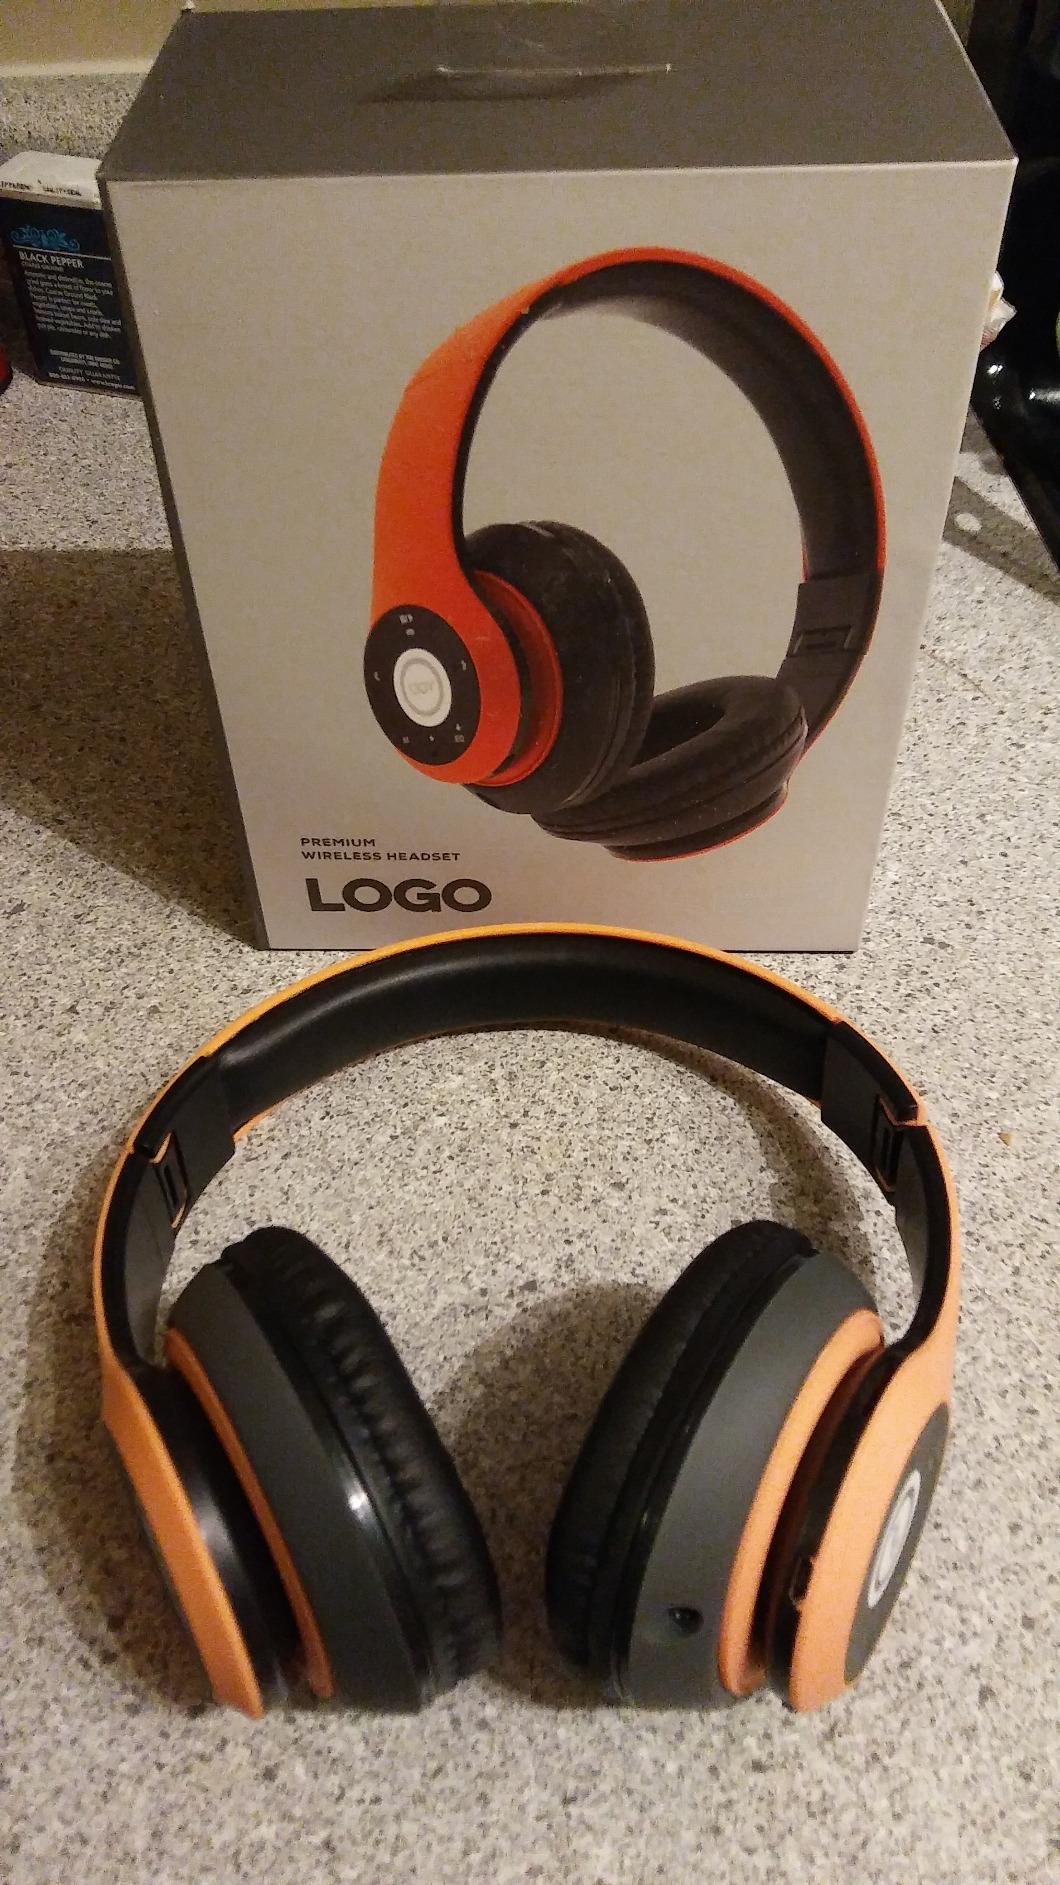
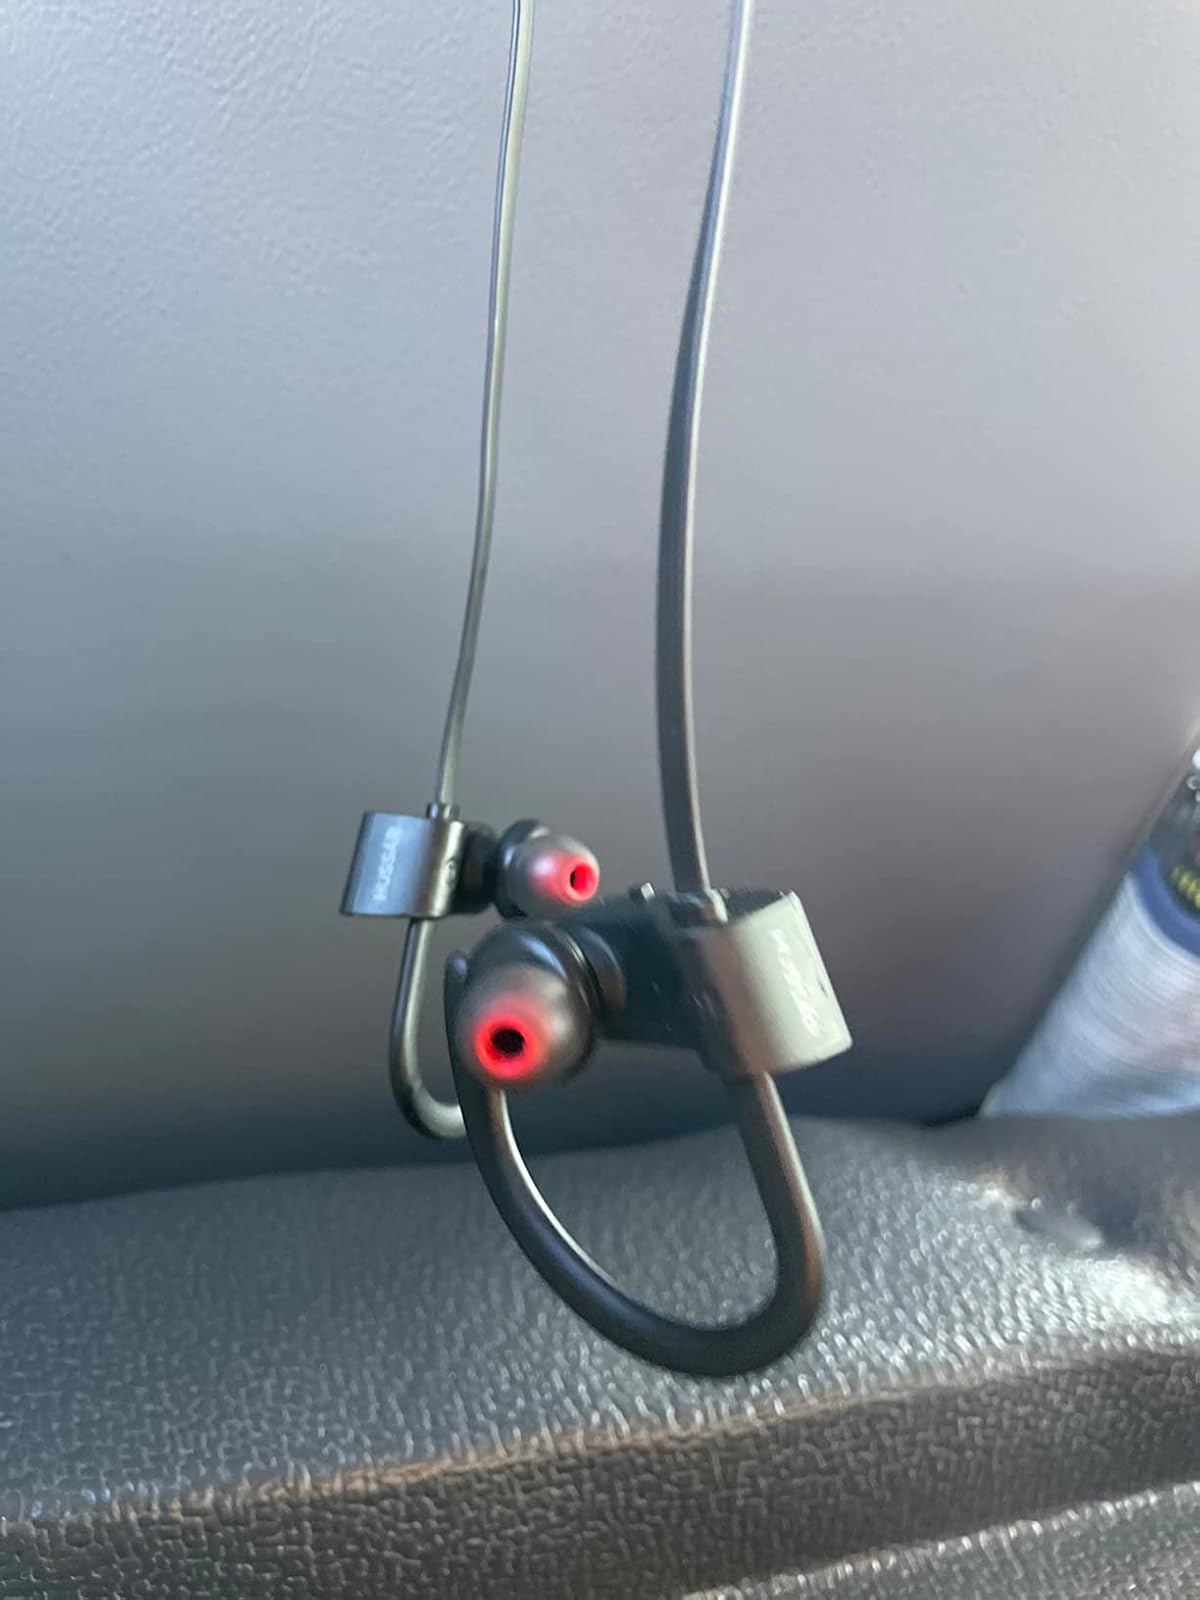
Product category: headphones
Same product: no